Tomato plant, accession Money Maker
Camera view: vertical (180 deg); turntable rotation: 60 degrees
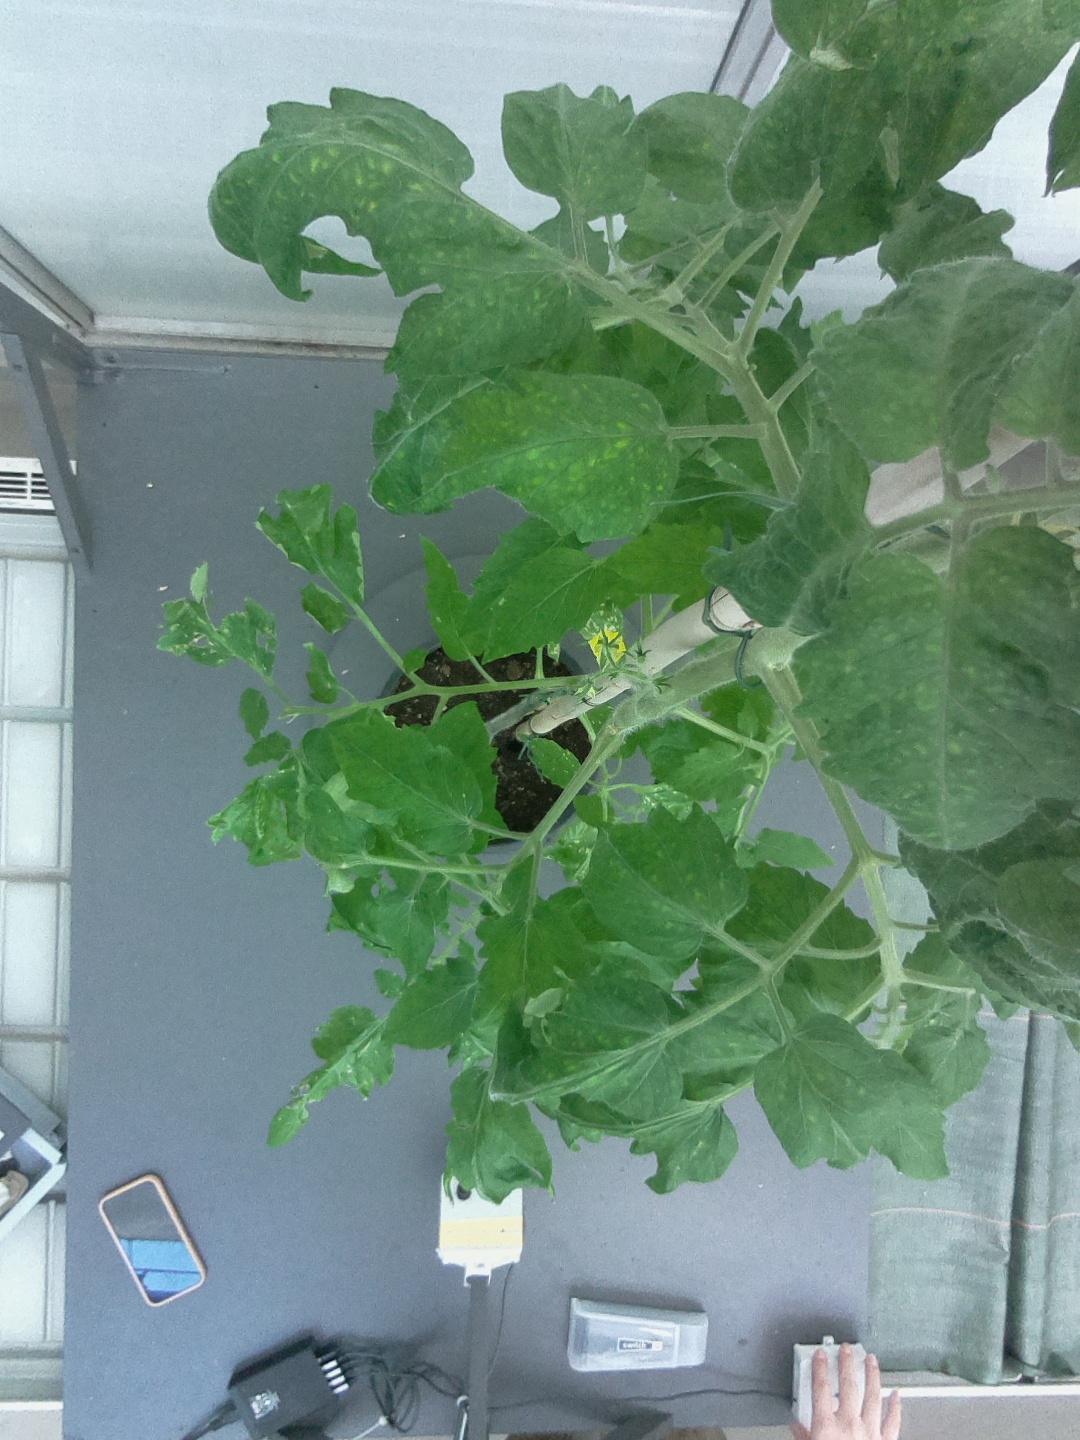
BBCH growth stage 61: 10%-20% of flowers open